Arctotherium

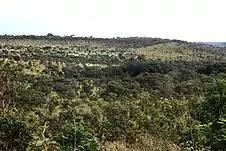
Tropical savanna forests and grasslands, such as the modern Cerrado, would have supplanted the Amazon as the dominant biome of Pleistocene South America, and stretched into Central America. This was "A. wingei"'s preferred habitat.

However, "Arctotherium" fossils in Central America only subsequently found in the Late Pleistocene (Rancholabrean) of the Yucatán Peninsula, with "A. wingei" finds from Quintana Roo, Mexico and Belize. "A. wingei" is believed to have restricted the range of "Tremarctos floridanus" at the Yucatán Peninsula, with "Tremarctos" only being able to migrate into the Neotropics once "A. wingei" went extinct. Subsequently, "T. floridanus" remains from Central America (and the dubious "Panthera balamoides") are believed to represent "A. wingei".